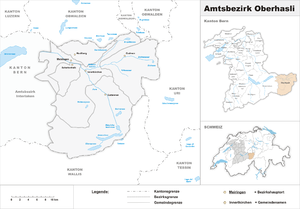
La région du Hasli, appelée Oberhasli ou Haslital – la vallée du Hasli –, est un Vogt historique ou un Talschaft de l'Oberland bernois, en Suisse, bordé par les cantons d'Obwald, de Nidwald, d'Uri et du Valais. On y parle une forme particulière de suisse allemand, l'alémanique supérieur.